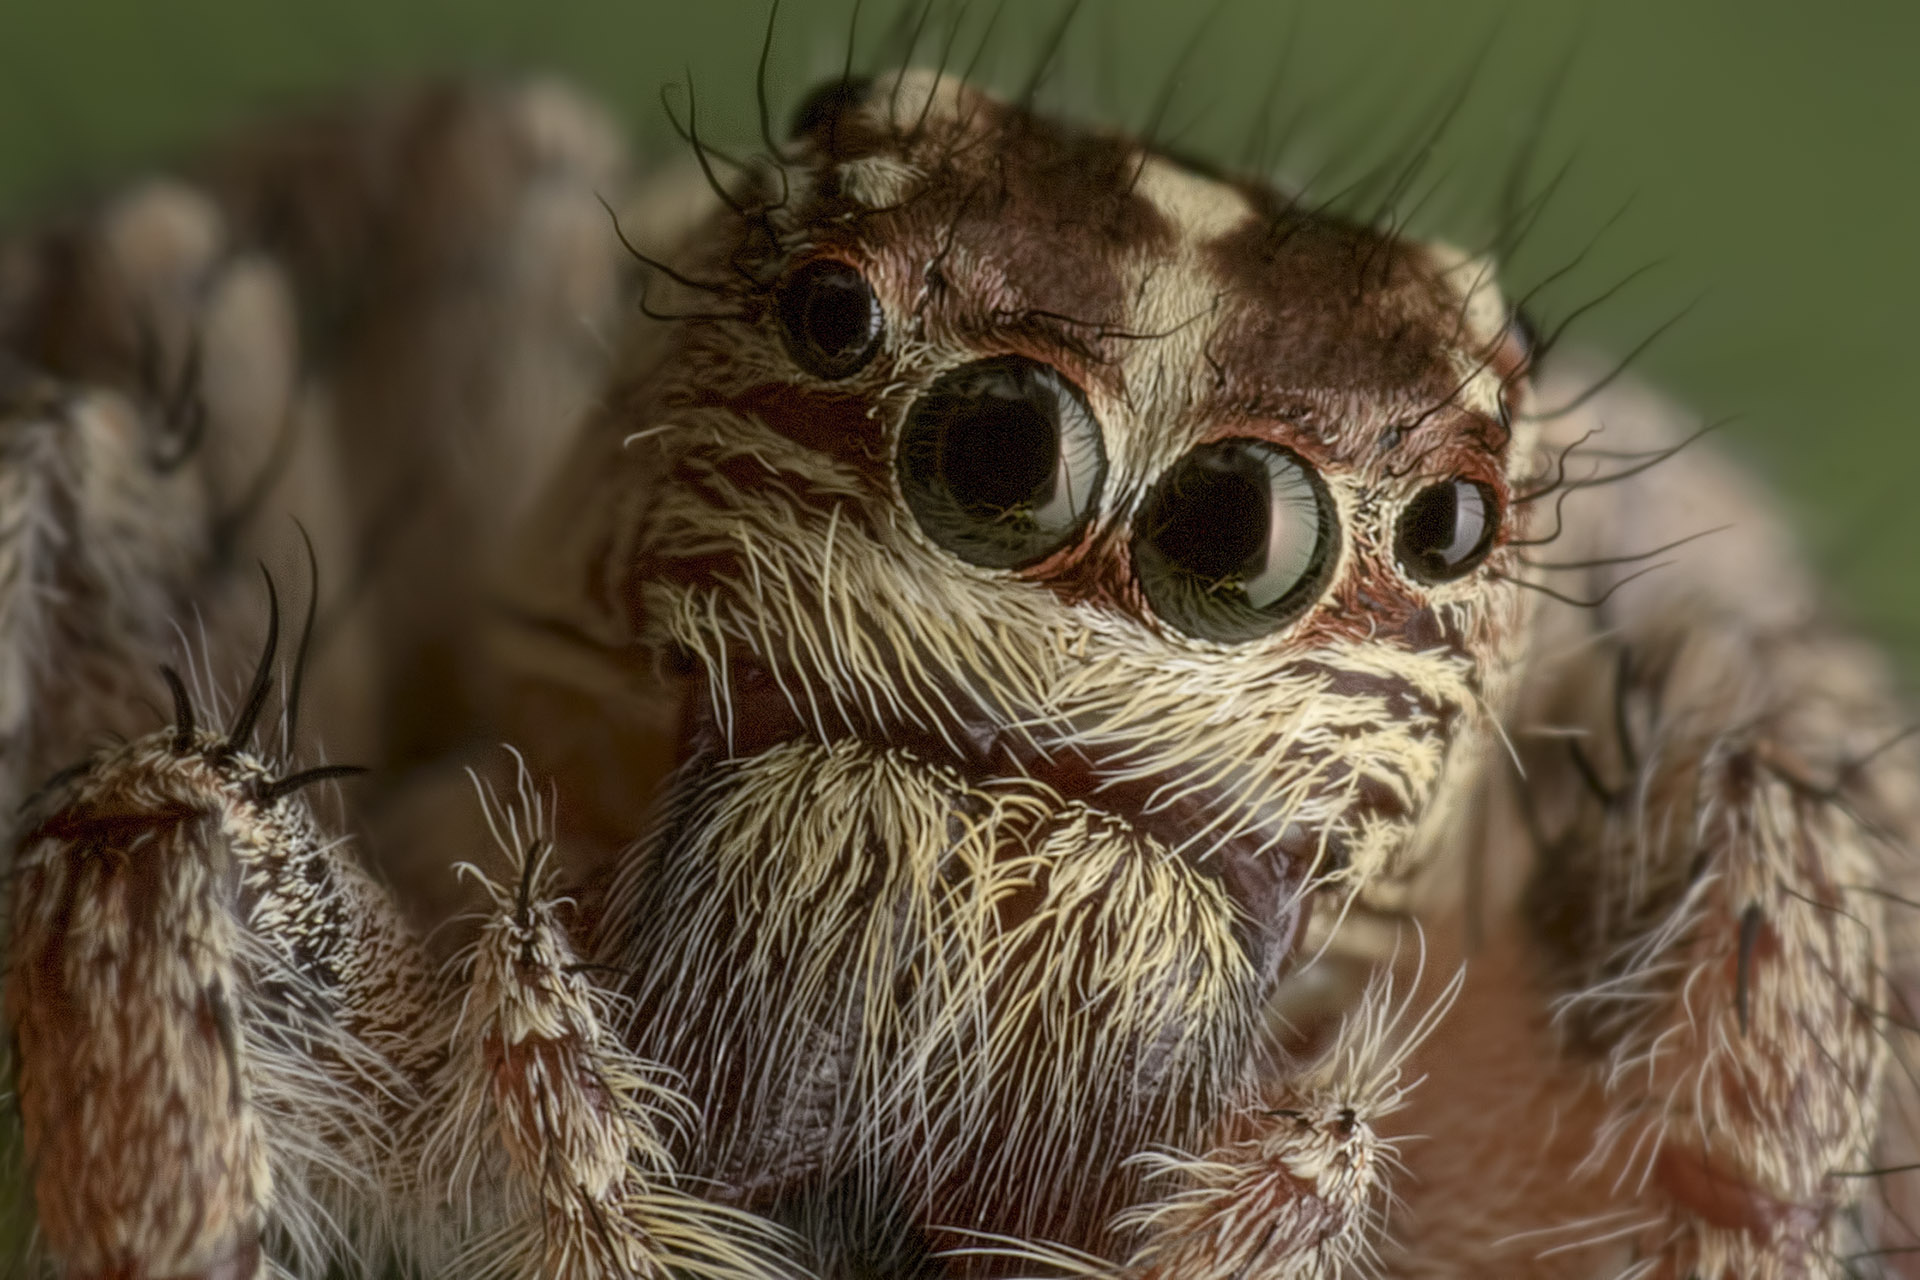
photography, female, wildlife, insect, macro, fauna, invertebrate, close up, spider, india, arthropoda, arachnida, araneae, chelicerata, araneomorphae, ariansuresh, animalia, saravanastreettnagar, chennai, tamilnadu, neewernwcup, opisthothelae, dionycha, 750d2016img8194l, reversedlensmacro, jumpingspider, salticoidea, salticidae, heliophaninae, carrhotus, macro photography